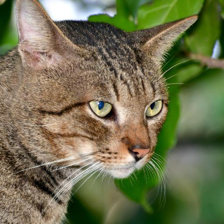
Label: animals